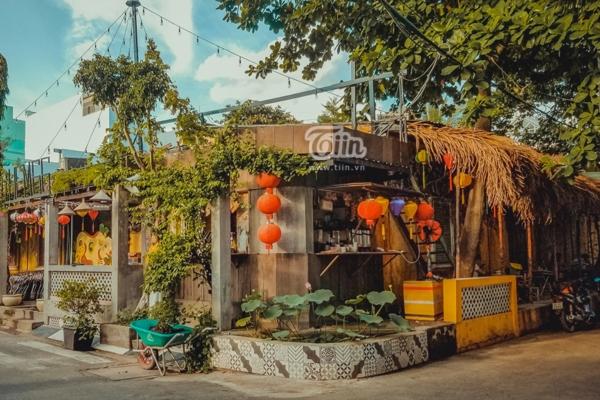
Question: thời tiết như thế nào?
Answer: thời tiết có nhiều mây